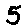
Label: 5